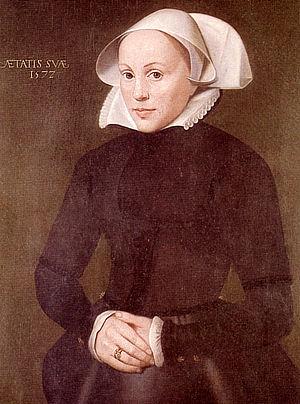
Jever [ˈjeːfɐ], chef-lieu de l’arrondissement de Frise en Basse-Saxe, ancien port médiéval de la mer du Nord, est aujourd'hui une ville touristique agréée par l'État, la fonction portuaire ayant été reprise au XIXᵉ siècle par Wilhelmshaven. Surtout connue par la bière de même nom, de réputation internationale, Jever est parfois désignée comme Marienstadt, nom qui renvoie à Marie de Jever, la dernière dame de Jever, qui octroya en 1536 une charte aux bourgeois.